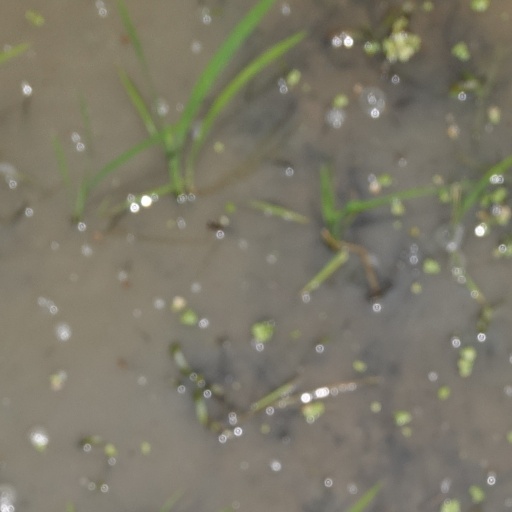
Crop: rice